Sue Harper Mims

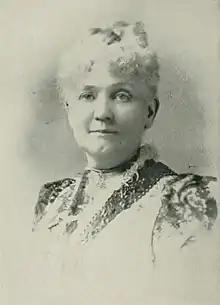
"A Woman of the Century"

Sue Harper Mims (17 May 1842 - 30 January 1913), C.S.D., was a social leader in Atlanta, Georgia and the wife of Livingston Mims, the 37th mayor of Atlanta, Georgia, United States. She was a member of The First Church of Christ, Scientist, and helped found its branch church in Atlanta.